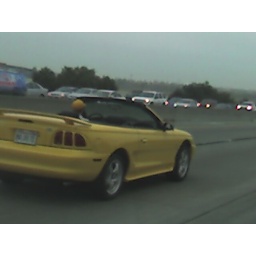
You get a yellow car, so lets get a yellow hat to match - on the 101 in the morning!